Perdita meconis

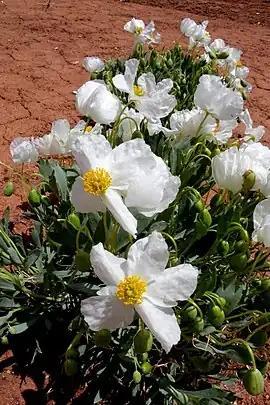

The Mojave poppy bee's former range included the southwest corner of Utah, northwest region of Arizona and the Southern region of Nevada (near Las Vegas). Now there is no evidence that the Mojave poppy bee remains in Utah. It is presumed that the populations that inhabited the area around St George have died out. Some evidence suggests one of the reasons that the Mojave poppy bee was pushed to extinction in Utah could be due to the invasion of Africanized honey bees. The current range has been reduced to seven known, highly fragmented, sites in Nevada. There was only a single historical report of this bee in Arizona, and this region is devoid of populations at this time. For this reason the U.S. Fish & Wildlife Service considers the possible range of the Mojave poppy bee to be limited to Nevada.